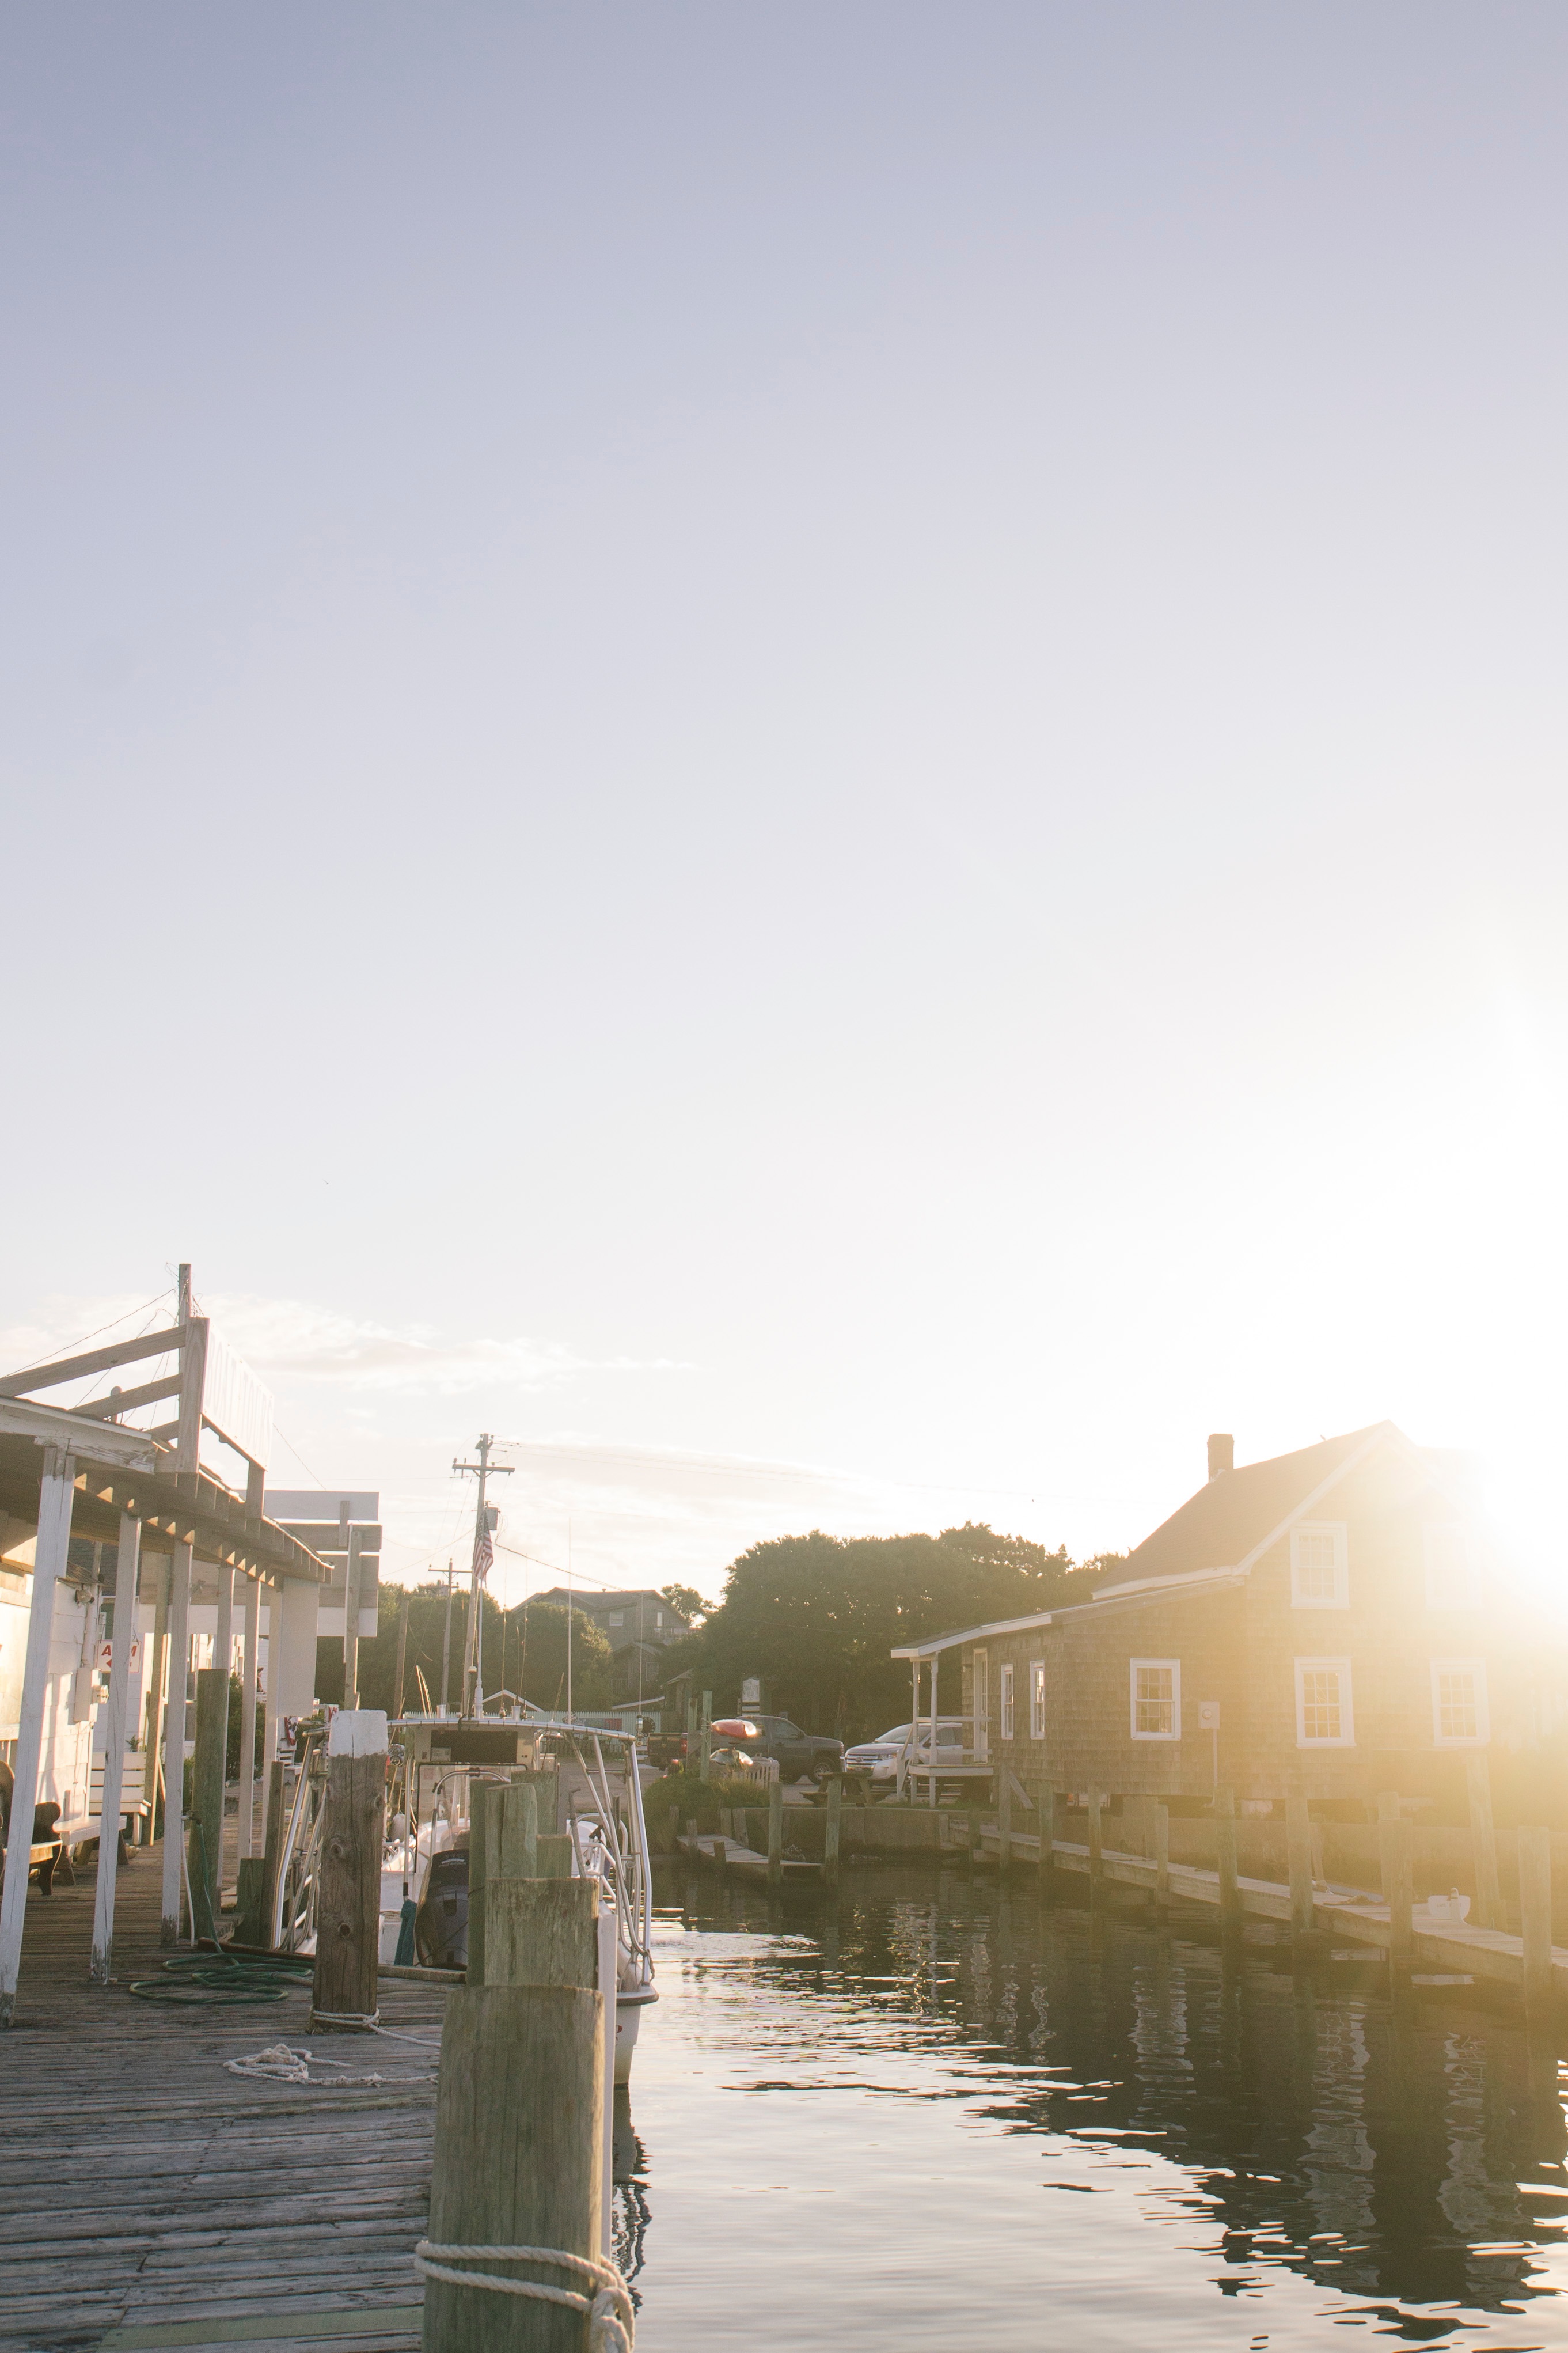
sea, water, boat, sunlight, morning, river, canal, reflection, vehicle, waterway, body of water, atmospheric phenomenon